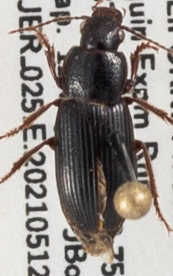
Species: Dicheirus piceus
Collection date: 2021-05-12
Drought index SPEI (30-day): -1.93
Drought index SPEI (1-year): -1.69
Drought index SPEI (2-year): -1.69